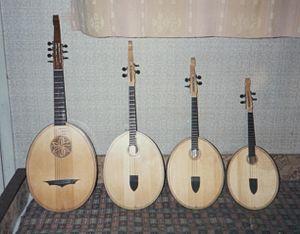
La cobza, kobza, kobuza, kobouz ou coboz est un instrument de musique à cordes d'Europe de l'Est dont le nom dérive du kopuz d'Asie centrale. Elle existe en Ukraine, Moldavie, Roumanie et Hongrie. Le joueur de cobza est un cobzar et en joue avec un plectre en plume.
La kobza est un ancien instrument de musique d'Europe de l'Est dont le nom dérive du kopuz d'Asie centrale et qui est proche de la bandoura et de l'oud ottoman. La kobza, cobza, kobuza, kobuz ou coboz existe en Ukraine, Moldavie, Roumanie et Hongrie. Au départ, ces instruments avaient des formes symétriques. Au XVIIIᵉ siècle, les deux termes bandoura et kobza sont devenus synonymes dans beaucoup de documents d'époque.